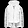
Label: Coat